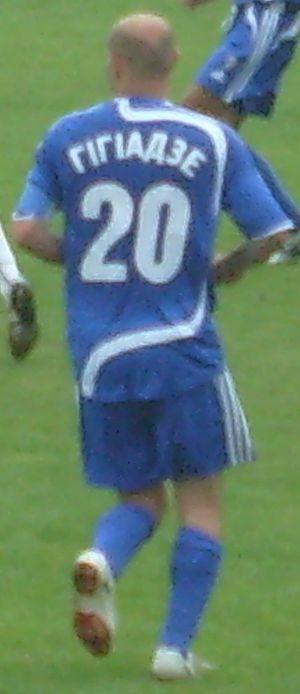
Vasil Gigiadze est un footballeur géorgien, né le 3 juin 1977 à Koutaïssi. Il évolue au poste d'attaquant.